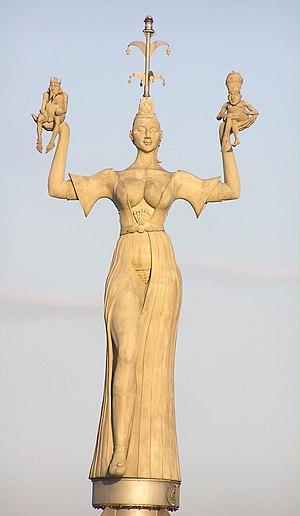
Constance est une ville d'Allemagne, située dans le sud du Land de Bade-Wurtemberg. Son centre historique est enclavé sur la rive méridionale du lac de Constance. En 2012, elle était peuplée de 79 645 habitants.